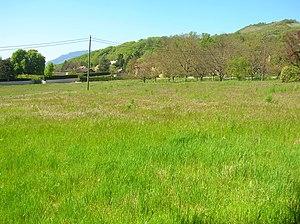
champs des Suisses, près de la chapelle. Angonnes, Brié-et-Angonnes, Isère, France.
La bataille de Jarrie, qui s'est déroulée le 19 août 1587 durant la huitième guerre de Religion, a ensanglanté le plateau d'Herbeys, Brié-et-Angonnes et Haute-Jarrie, à une dizaine de kilomètres de Grenoble.